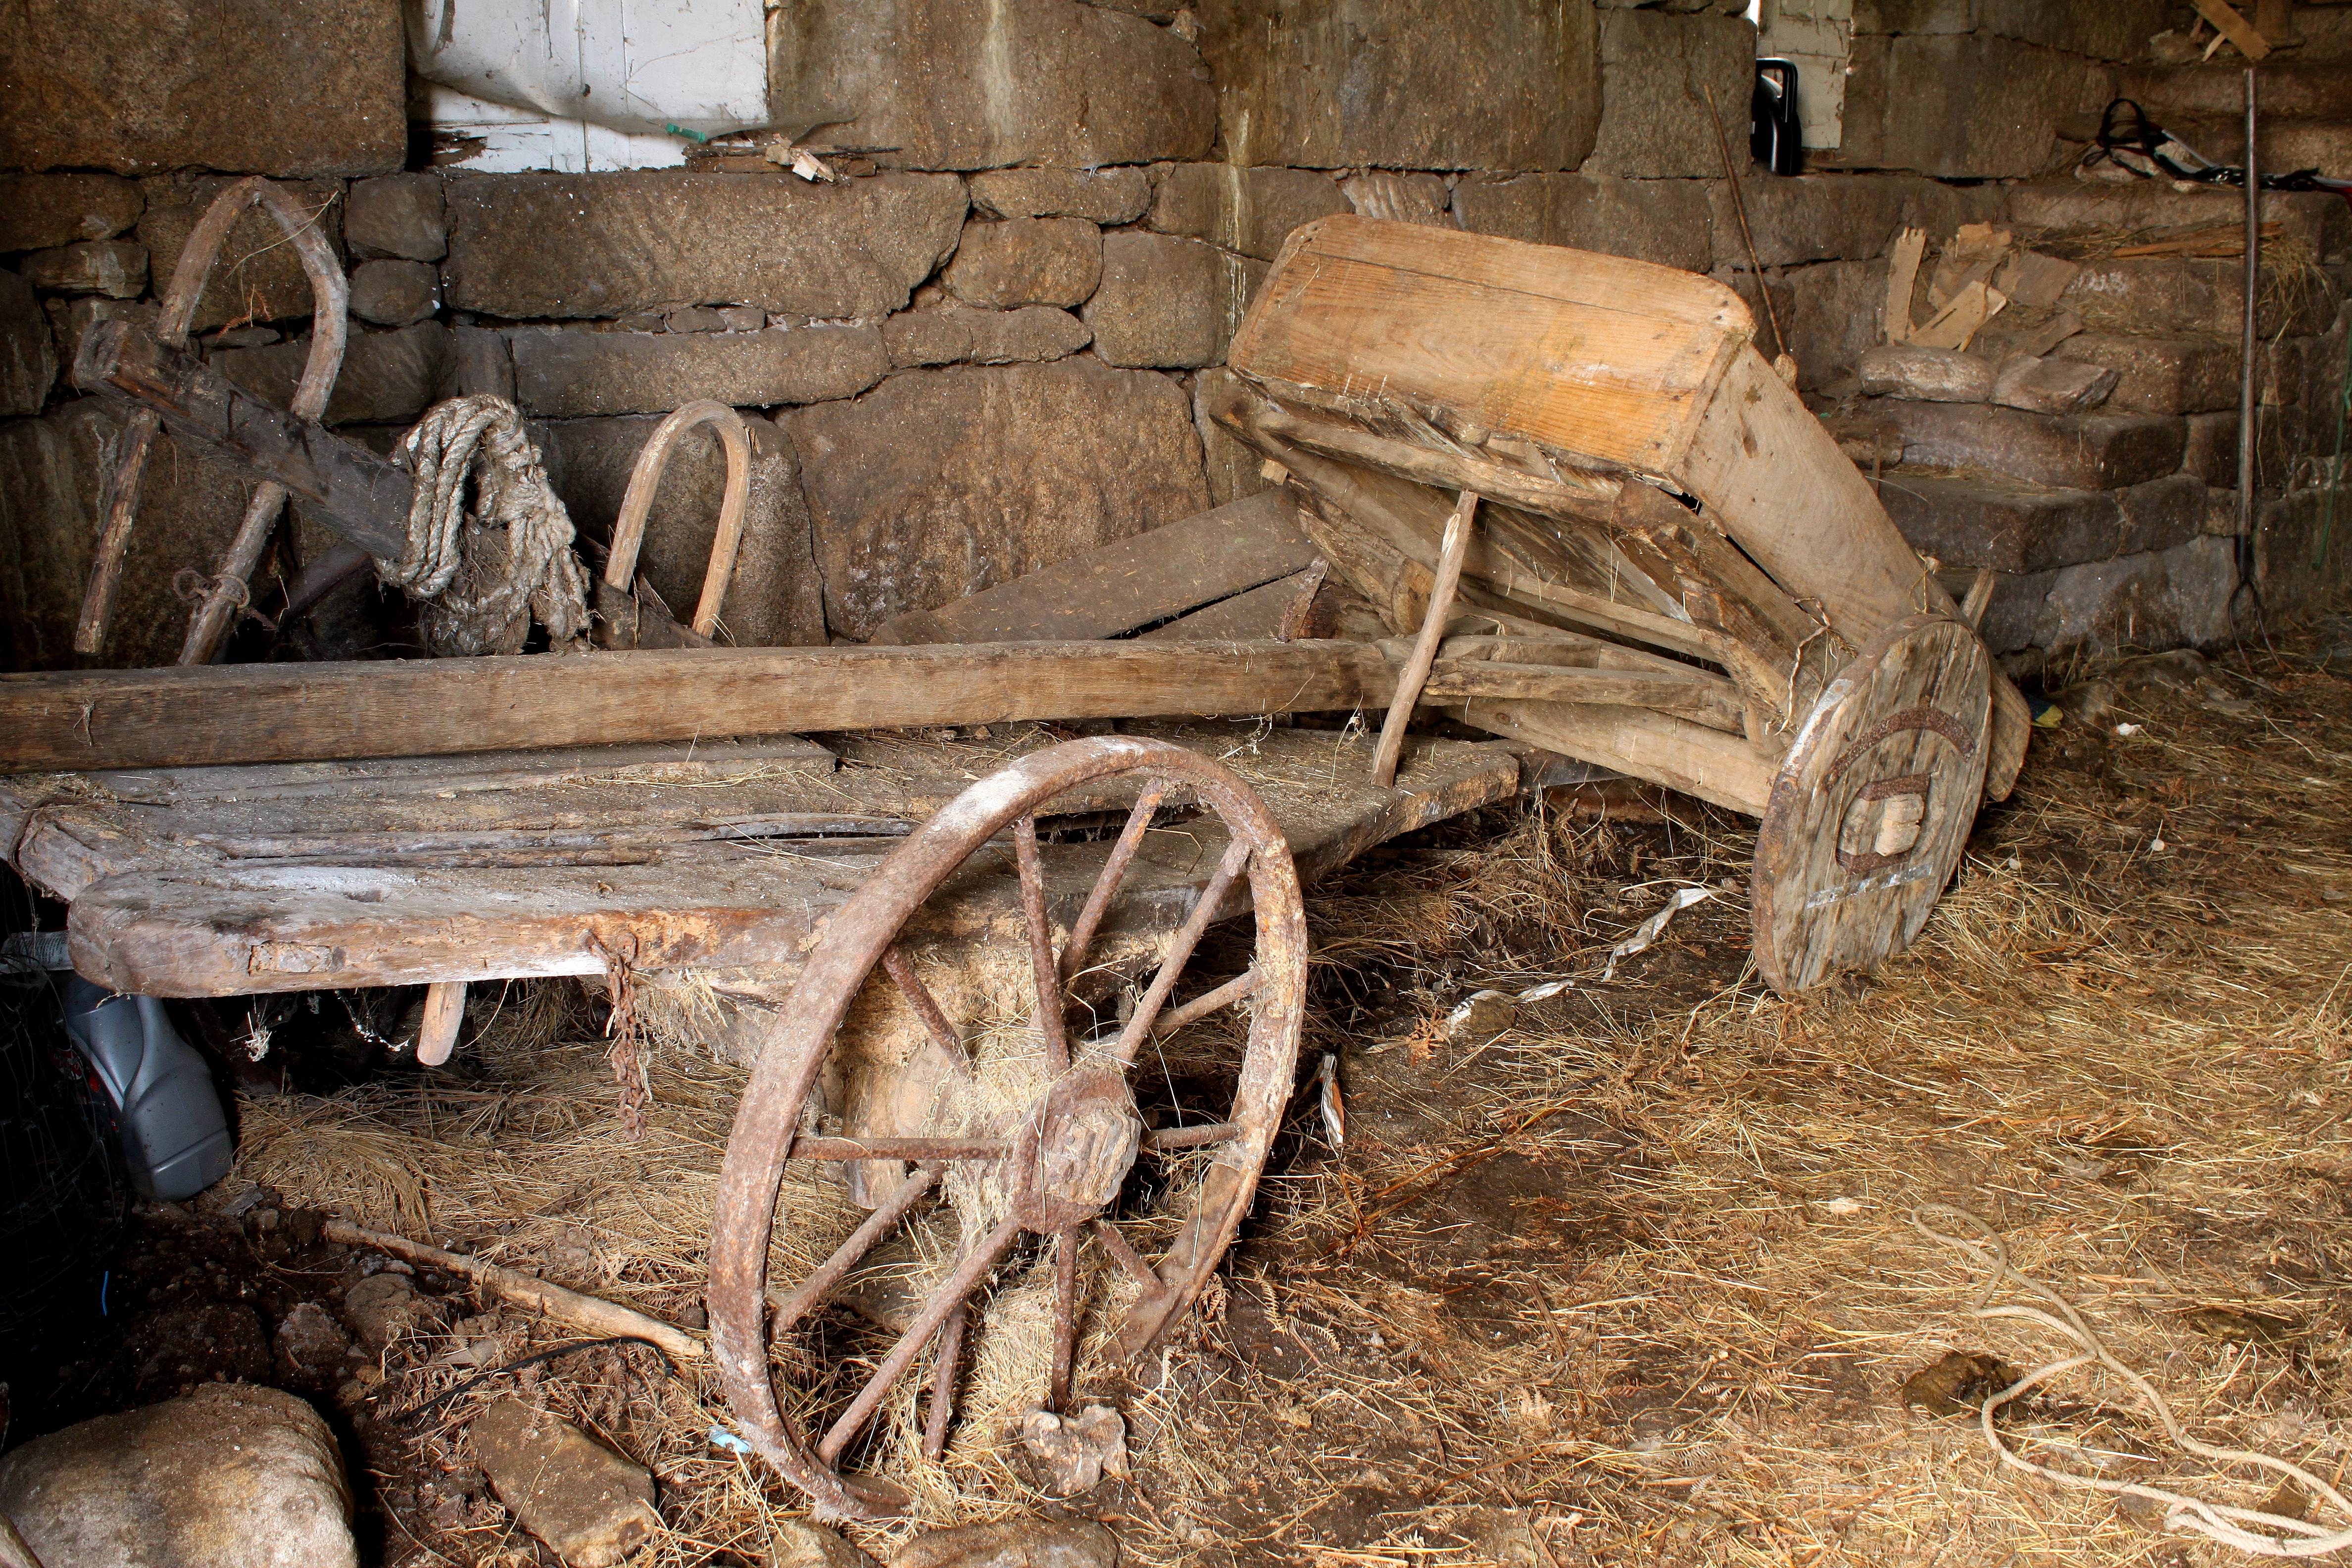
wood, ggl1, gaby1, carros, canastros, horreos